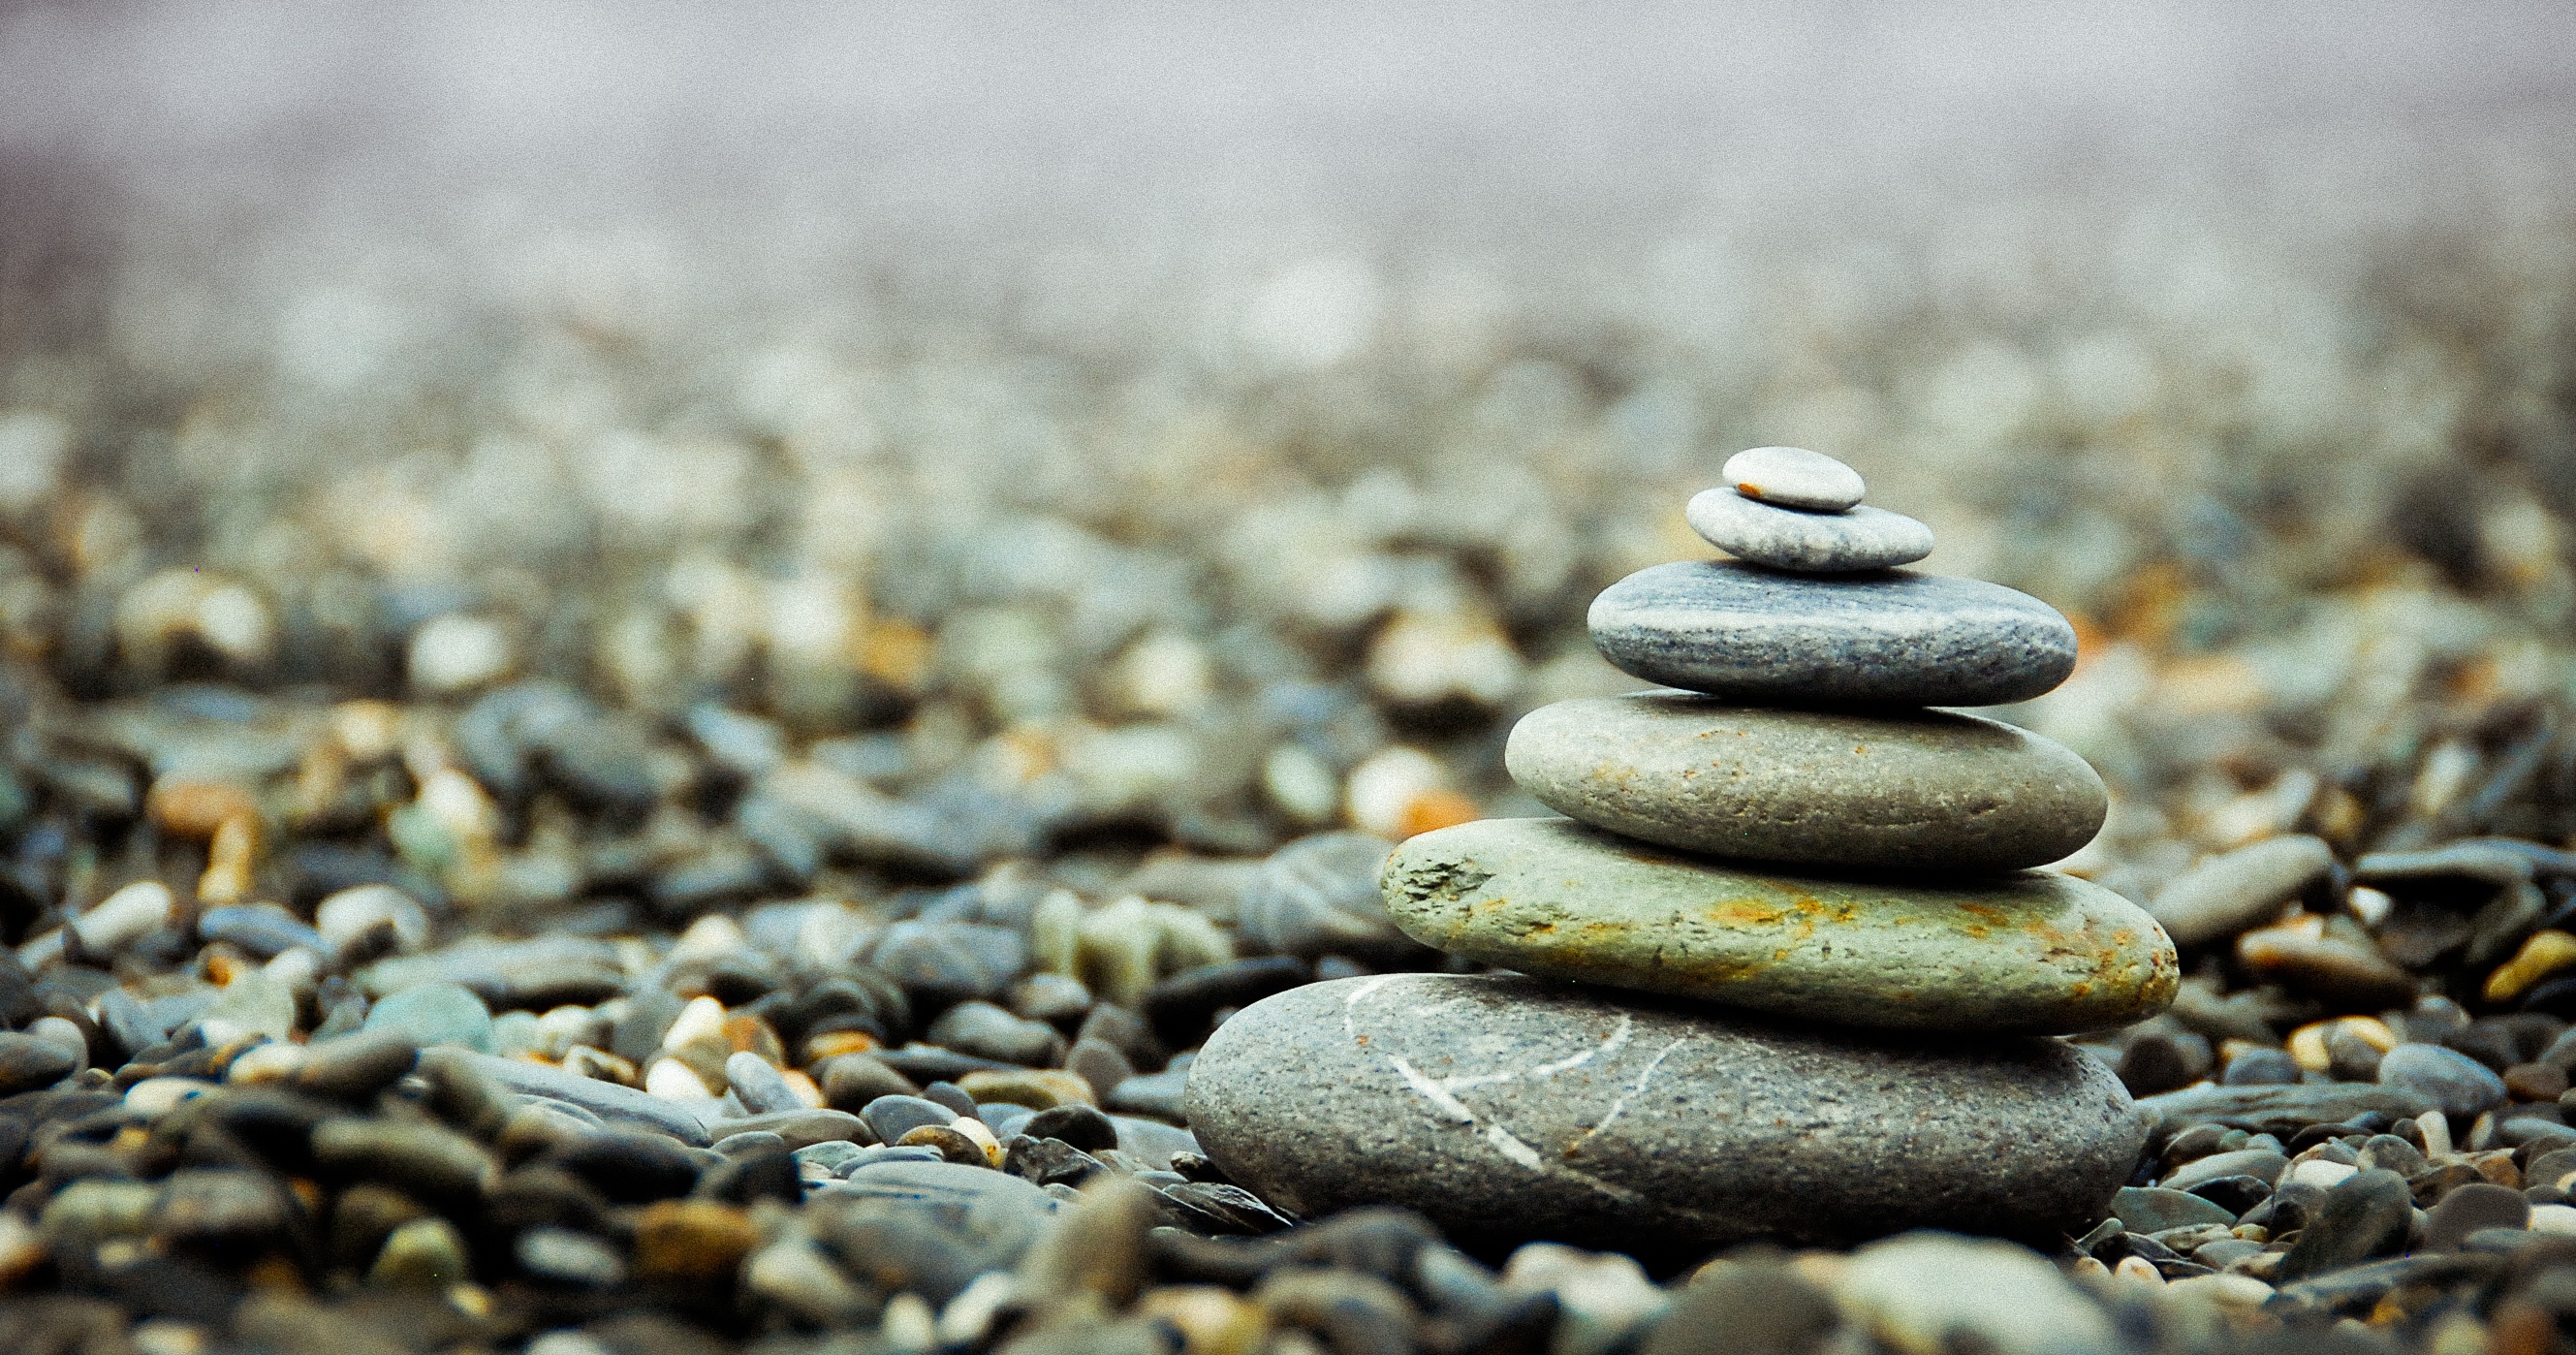
nature, sand, rock, leaf, stone, wildlife, pebble, autumn, soil, stack, material, zen, close up, macro photography, grass family